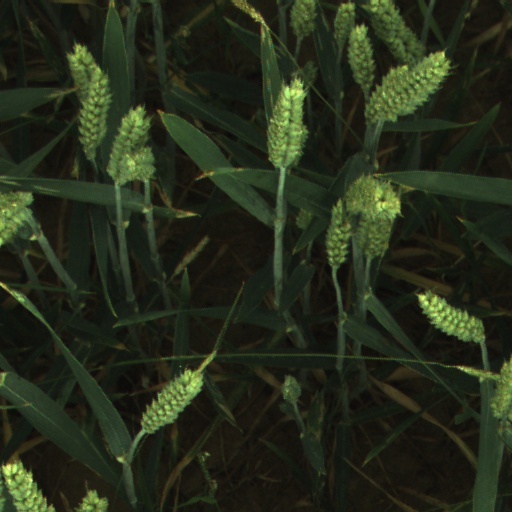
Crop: wheat